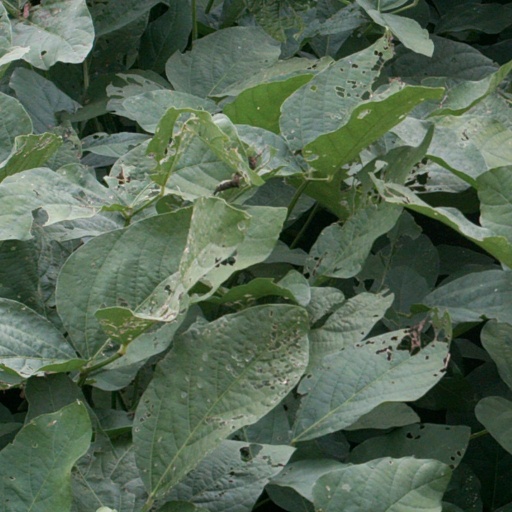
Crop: soybean